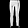
Label: Trouser